Pierre-André Dumas

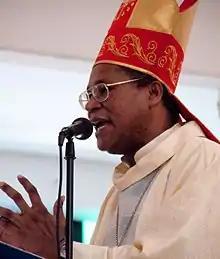

Pierre-André Dumas (born September 26, 1962 in Saint-Jean-du-Sud) is a Haitian Catholic prelate who has served as Bishop of Anse-à-Veau and Miragoâne since 2008. He was ordained in 1991.